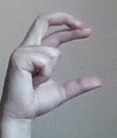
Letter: thal